Baberu

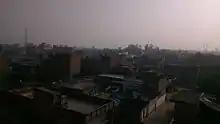
Aerial view of Baberu from Nahar Patri

Baberu is a town and a nagar panchayat in Banda district in the state of Uttar Pradesh, India. It is one of four tehsils (subdistricts) of the Banda district.